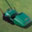
Label: lawn_mower